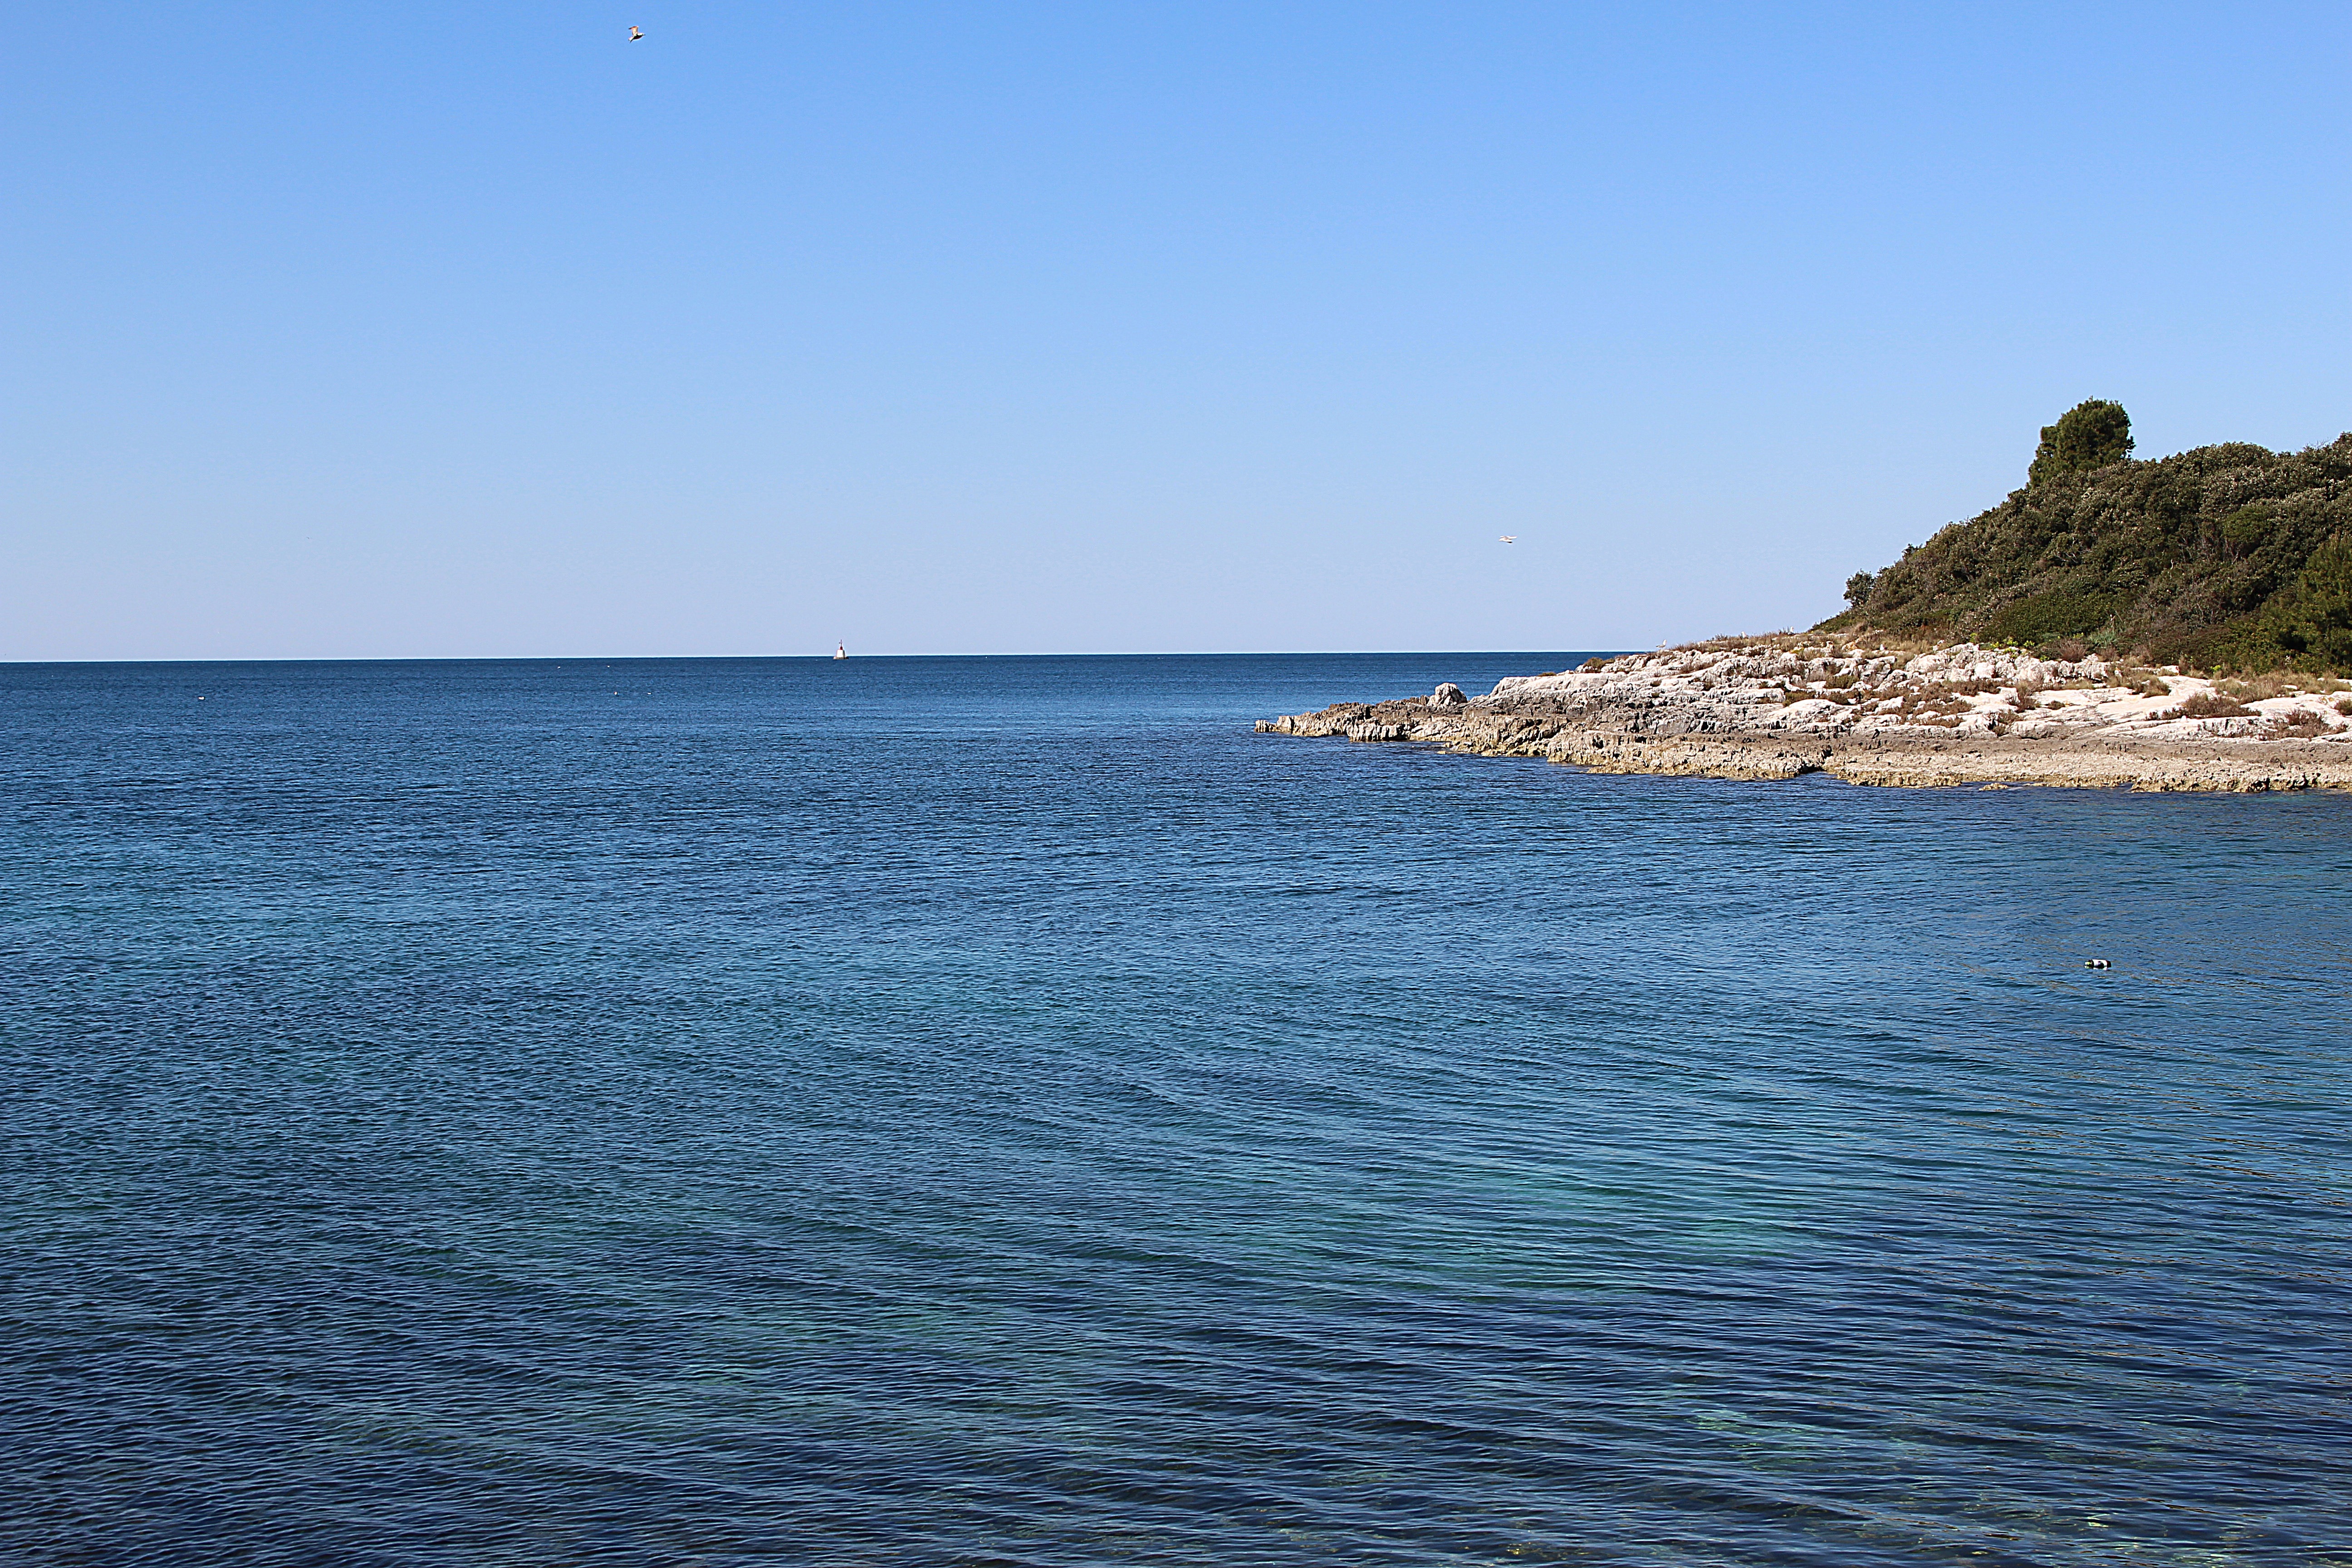
beach, sea, coast, rock, ocean, horizon, shore, wave, vacation, cliff, cove, bay, terrain, body of water, outlook, wide, cape, islet, wind wave